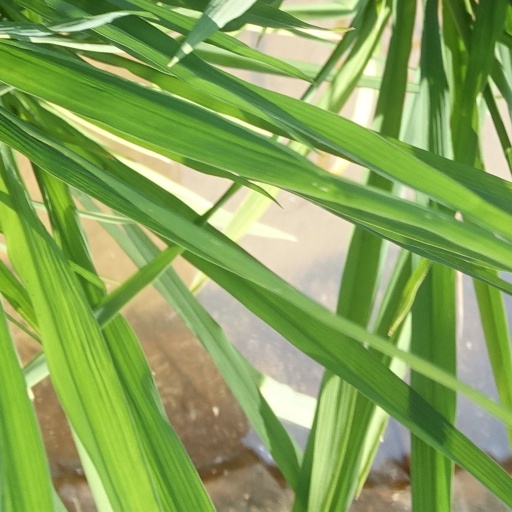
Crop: rice